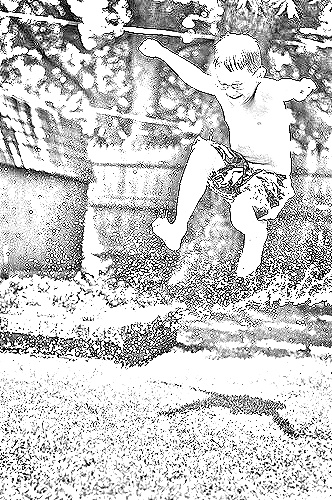
Portrait style: Sketch Portrait